Ruleville, Mississippi

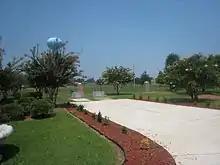
Fannie Lou Hamer Memorial in Ruleville

As of the 2020 United States census, there were 2,642 people, 986 households, and 521 families residing in the city.